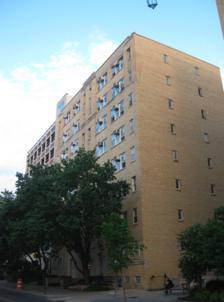
Building: Munson Hall
Country: United States of America
Year built: 1937
United States historic place Munson Hall U.S. National Register of Historic Places Location 2212 Eye St., NW Washington, D.C. Coordinates 38°54′2″N 77°2′57″W / 38.90056°N 77.04917°W / 38.90056; -77.04917 Area less than one acre Built 1937 Architect Robert O. Scholz MPS Apartment Buildings in Washington, DC, MPS NRHP reference No. 10000372 Added to NRHP June 18, 2010 Munson Hall is a residence hall on the campus of George Washington University , located at 2212 I St., Northwest, Washington, D.C. in the Foggy Bottom neighborhood. History The building was designed by Robert O. Scholz and was built in 1937. It was known as the Munson Hall Apartments and became a residence hall in 1981. It is an eight-story structure that is similar in style and form as the Jacqueline Bouvier Kennedy Onassis Hall next door. The exterior is covered in buff brick with cast stone detailing. There is a slightly projecting center bay with a recessed entrance with vertical cast stone banding.  The entrance also features three medallions and two panels with decorative scroll work. It was listed on the District of Columbia Inventory of Historic Sites and the National Register of Historic Places in 2010. See also H.B. Burns Memorial Building Corcoran Hall Fulbright Hall Madison Hall Stockton Hall Hattie M. Strong Residence Hall References